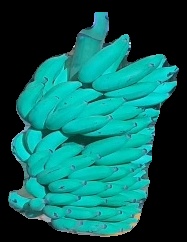
Variety: elakki-bale
Grade: grade2